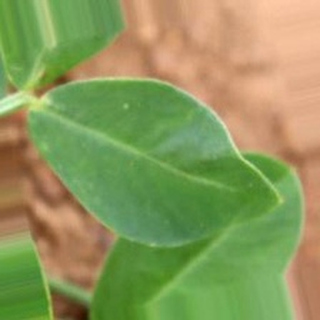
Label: healthy_groundnut